Paul Sahlin

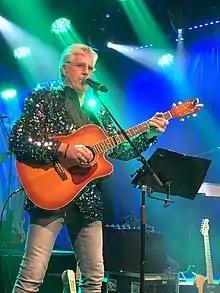
Sahlin performing in September 2019

Paul Sahlin (born Paul Johansson; 30 March 1955), known by his stage name Paul Paljett, is a Swedish singer, songwriter and musician. Later he became a funeral director. He is well known for songs like the 1977 Svensktoppen hit "Guenerina"., "Flyg min fjäril flyg" and the Christmas song "Jag önskar er alla en riktigt god jul". He also was the singer in Matz Bladhs between 1991 and 2004. Earlier, he had been the singer in the band "Säwes". Later, he became active with his dansband "Paul Sahlins".